Her Majesty (song)

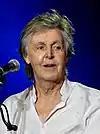
Paul McCartney in 2018.

Some parts of the lyrics are interpreted as insults to the Queen Elizabeth II. The song is about a man who dreams of a romance with the Queen, but has some reservations about it: "Her Majesty is a pretty nice girl/But she doesn't have a lot to say/Her Majesty is a pretty nice girl/But she changes from day to day". Despite the criticism, McCartney prefers monarchy to republic and has praised the Queen for being "smart, fabulous and glamorous", in addition to understanding the figure of the Queen as a unifying force in British society.